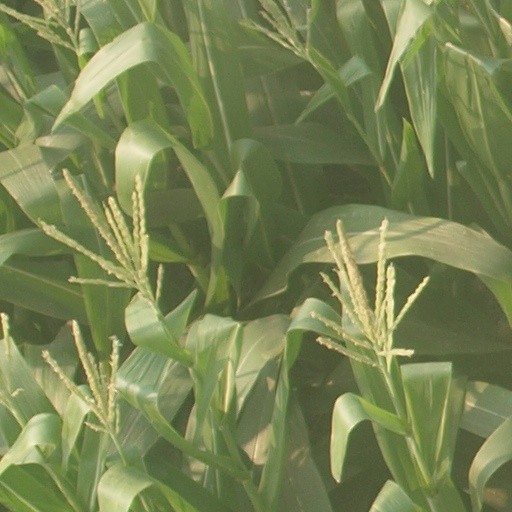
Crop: maize; corn